Los Angeles crime family

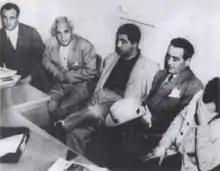
From left to right: Louis Dragna, Tom Dragna, Frank Dragna, Girolamo "Momo" Adamo and Frank Paul Dragna

With Ardizzone gone, the Matrangas fulfilled their promise of revenge. On September 25, 1906, Cuccia was shot and killed, allegedly by Tony Matranga. With both Ardizzone and Cuccia gone, the Matrangas became the dominant criminal force in Italian Plaza community. To expand their power they began cooperating with the police. Giving up information on their enemies and receiving immunity for most of their crimes, the Matrangas were able to expand their power and influence. Ardizzone returned to Los Angeles in 1914 and resumed his feud with the Matranga family. Sam and his successor, Pietro "Peter" Matranga, were both murdered within 33 days of each other in 1917. Mike Marino (aka Mike Rizzo), an Ardizzone ally, was responsible for the murders. While their next leader, cousin Tony Buccola was able to get revenge and kill Marino in 1919, many years of violence ruined the Matranga family. It was becoming clear that Ardizzone's faction was winning the war. With the rise of bootleggers in the 1920s, the Matranga's power declined and was eliminated with Buccola's disappearance in 1930.